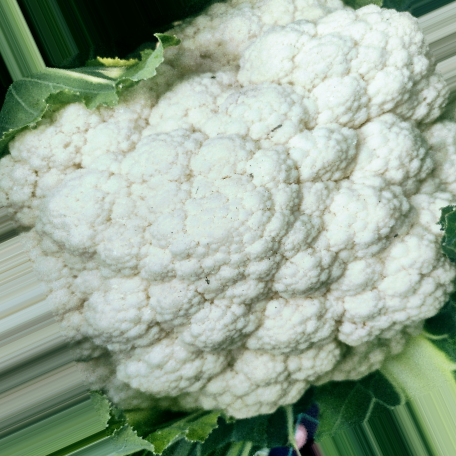
Label: Disease Free